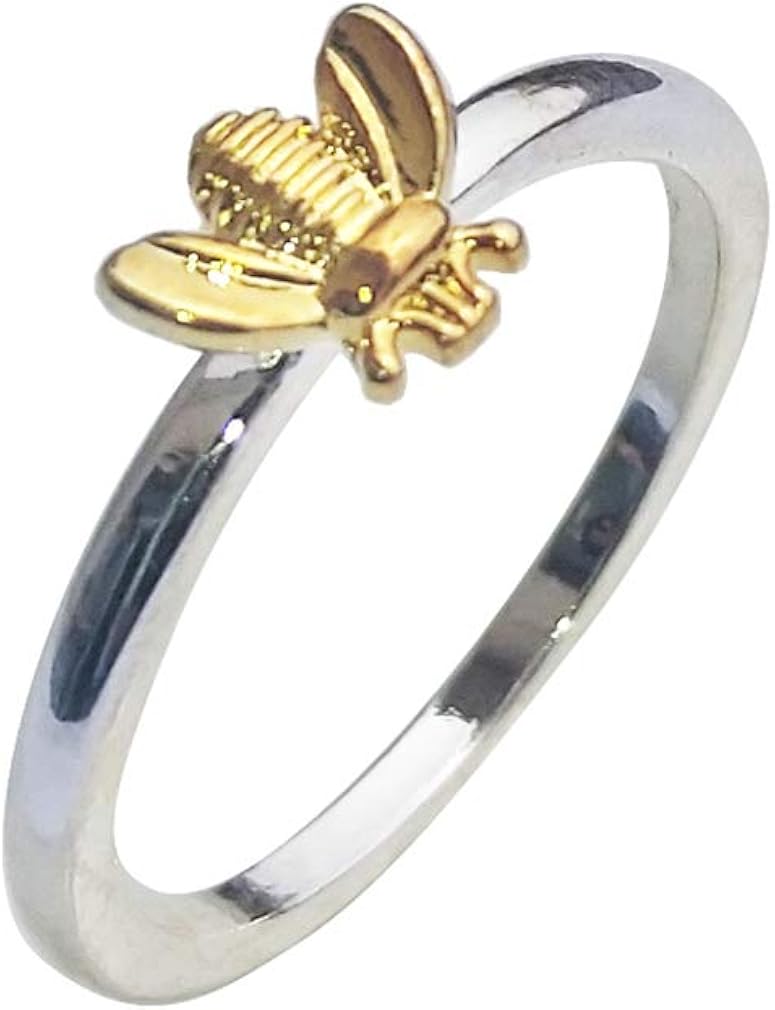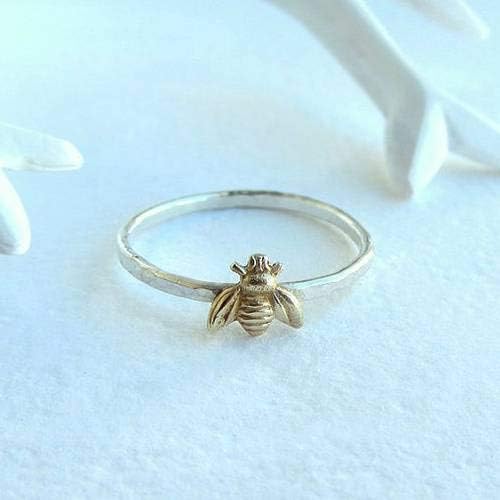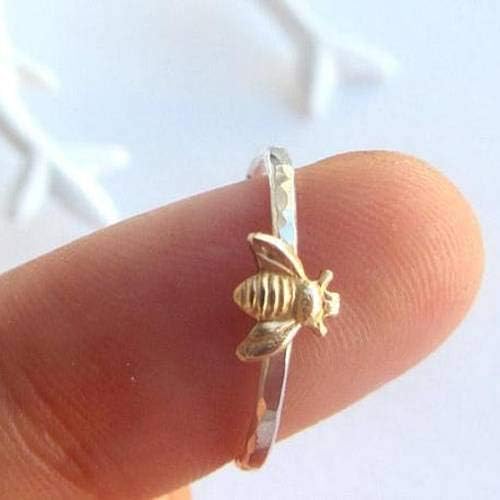
JESMING Simple Tiny Solid Bee Ring Gold Hammered Band Stacking Rings
Category: AMAZON FASHION
Feature:100% Brand New and High Quality!!Specifications:Color: As picture show Brand Name: JesmingMetal: Silver plating white copperSize: US 6 7 8 9 10Style: A surprise for wife, girlfriend, best friend, daughter, niece，mom, grandma or yourself on Birthday, Graduation, Mother's Day, Anniversary, Single Day, Valentine's Day, Thanksgiving Day, Easter Day, Halloween, Christmas, Wedding, Celebration. Suitable for any occasion, easy to match any clothes, a lovely adornment you'd like to wear every day.Note:1.Please allow 1-10mm deviation due to manual measurement.2.Due to light and screen difference, the item's color may be slightly different from the pictures.Ring Maintenance Tips:1.Ring cleaning:Your ring requires no complicated cleaning or maintenance procedures.To make a cleaning solution, simply mix warm water with a few drops of mild soap.It is best to avoid using an ultrasonic jewelry cleaner when cleaning rings2.Ring Care:Keep your ring away from harsh chemicals. Avoid your ring impacting on any hard substances.It is best to store your love ring separately. When taking off ring, you can place it inside the free ring box and then put the box in a safe space.Package including：1 x ring1 x velvet pouch
Features: Bees are considered extremely auspicious throughout the world. Bees represent wisdom and immortality. Bees symbolize love and also fidelity and virginity. | SIZE: This ring is available in most ring sizes ranging from 6, 7, 8, 9 and 10. Wear it on your pinky, thumb or any finger in between for an all day comfortable fit. Our rings are built to stay on and not slip even in a hectic work environment. | MATERIAL: Using high quality copper with environmentally silver plated, vintage bohemian style, great rings for women, girls | PERFECT GIFT: Comes with a velvet pouch, no wrapping needed, perfect gift for Christmas Day, Anniversary Day, Valentines Day and Birthday to your girlfriend, wife, mom or yourself | SERVICE: We are committed to 60 days satisfaction resend or money back guarantee. please be confident to get it. if you have any question or puzzle with this item, please be free to contact us, our service team will respond and offer you a satisfactory solution within 24 hours